Hallucinogenic fish

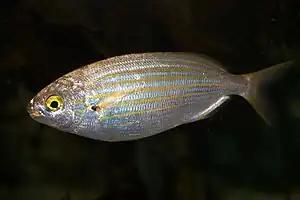
Ingesting the dreamfish "Sarpa salpa" can result in hallucinations that last for several days.

Several species of fish are claimed to produce hallucinogenic effects when consumed, a condition known as "ichthyoallyeinotoxism". For example, "Sarpa salpa", a species of sea bream referred to as the "dream-fish", is commonly claimed to be hallucinogenic. These widely distributed coastal fish are normally found in the Mediterranean and around the Iberian Peninsula, west to the Azores and along the west and south coasts of Africa. Occasionally they are found in British or more northerly waters. They may induce hallucinogenic effects similar to LSD (lysergic acid diethylamide) if eaten. However, based on the reports of exposure they are more likely to resemble hallucinogenic effects of deliriants than the effects of serotonergic psychedelics such as LSD. In 2006, two men who apparently ate the fish experienced hallucinations lasting for several days (an effect common with some naturally occurring deliriants). The likelihood of hallucinations depends on the season. "Sarpa salpa" is known as "the fish that makes dreams" in Arabic.